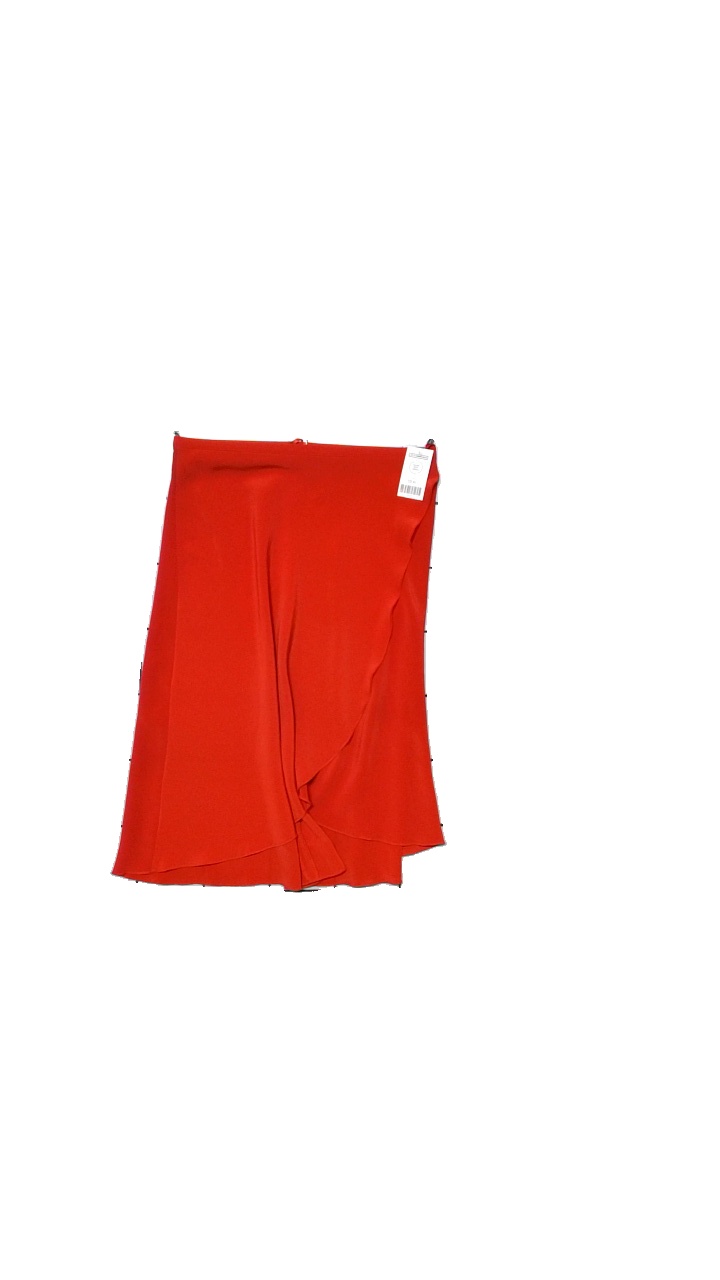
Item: Skirt (Ladies)
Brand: H&m
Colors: Red
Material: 100% polyester
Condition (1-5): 5
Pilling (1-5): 5
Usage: Reuse
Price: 50-100